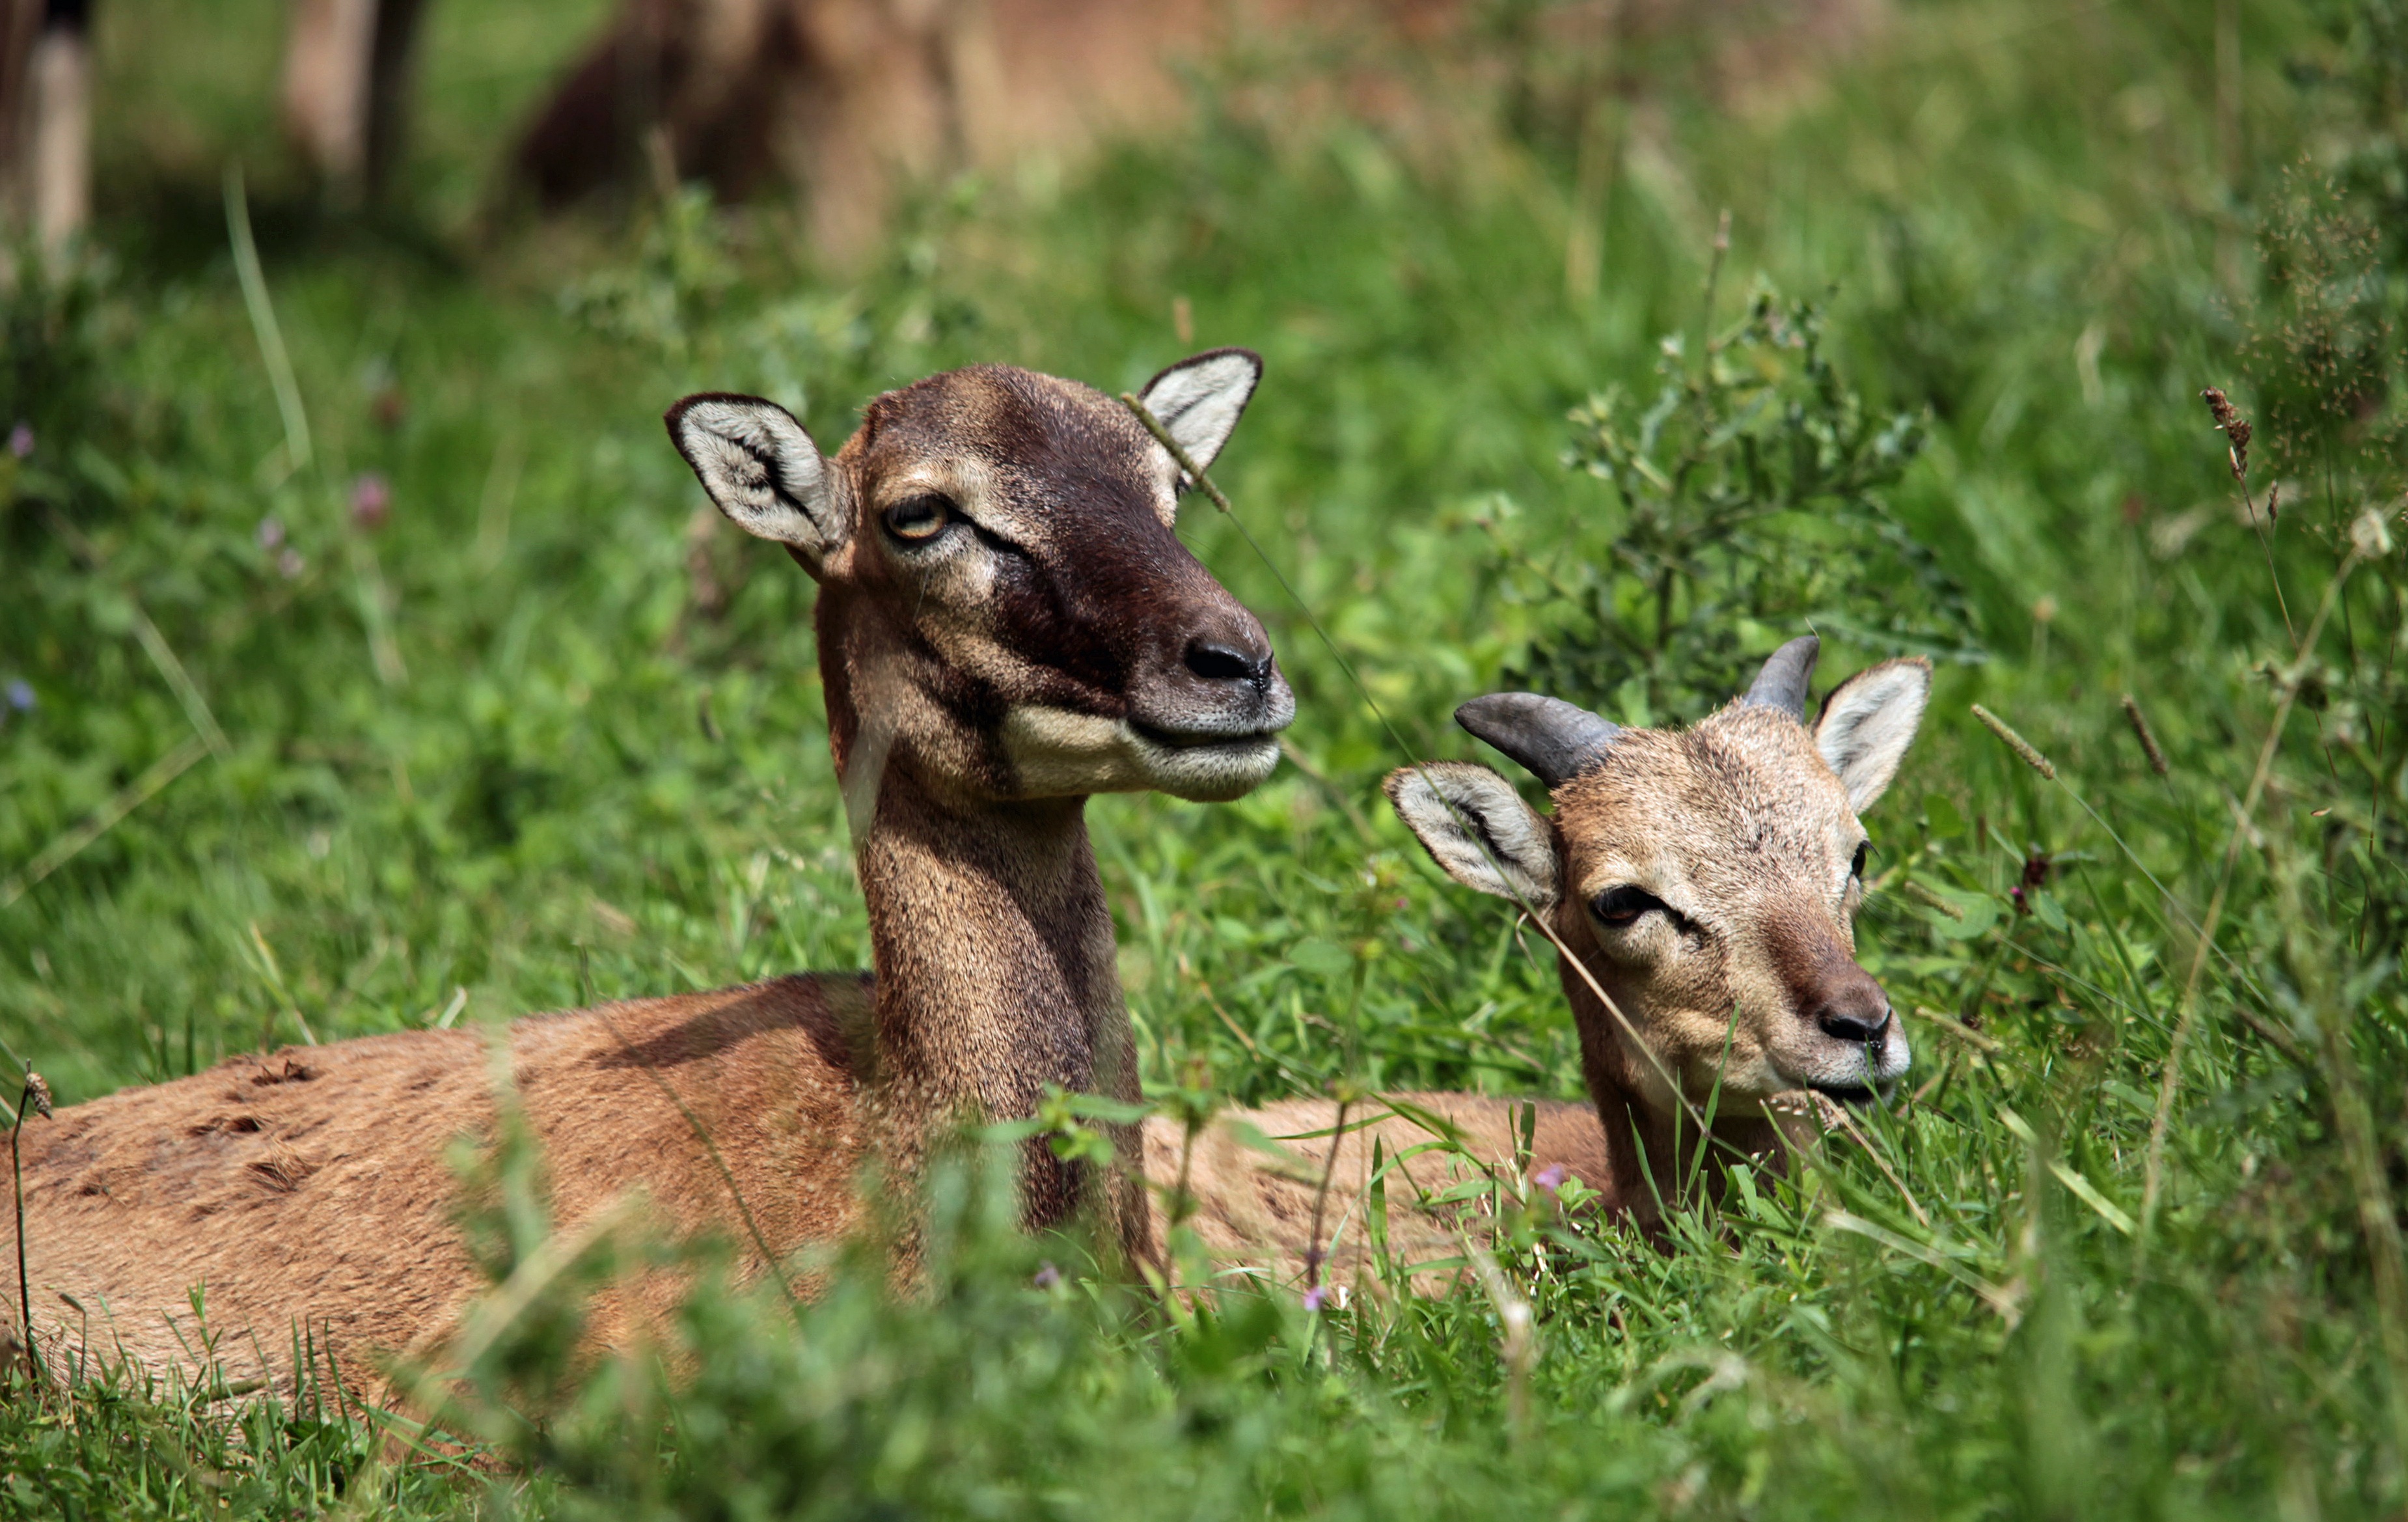
grass, wildlife, deer, horn, mammal, fauna, vertebrate, hidden, roe deer, scheu, fallow deer, safari, young animal, bighorn, young animals, white tailed deer